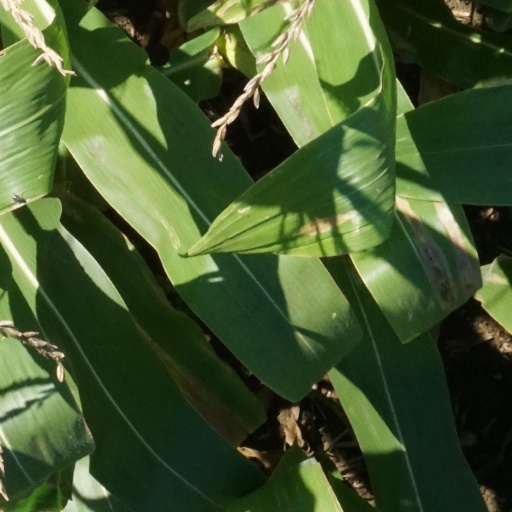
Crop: maize; corn